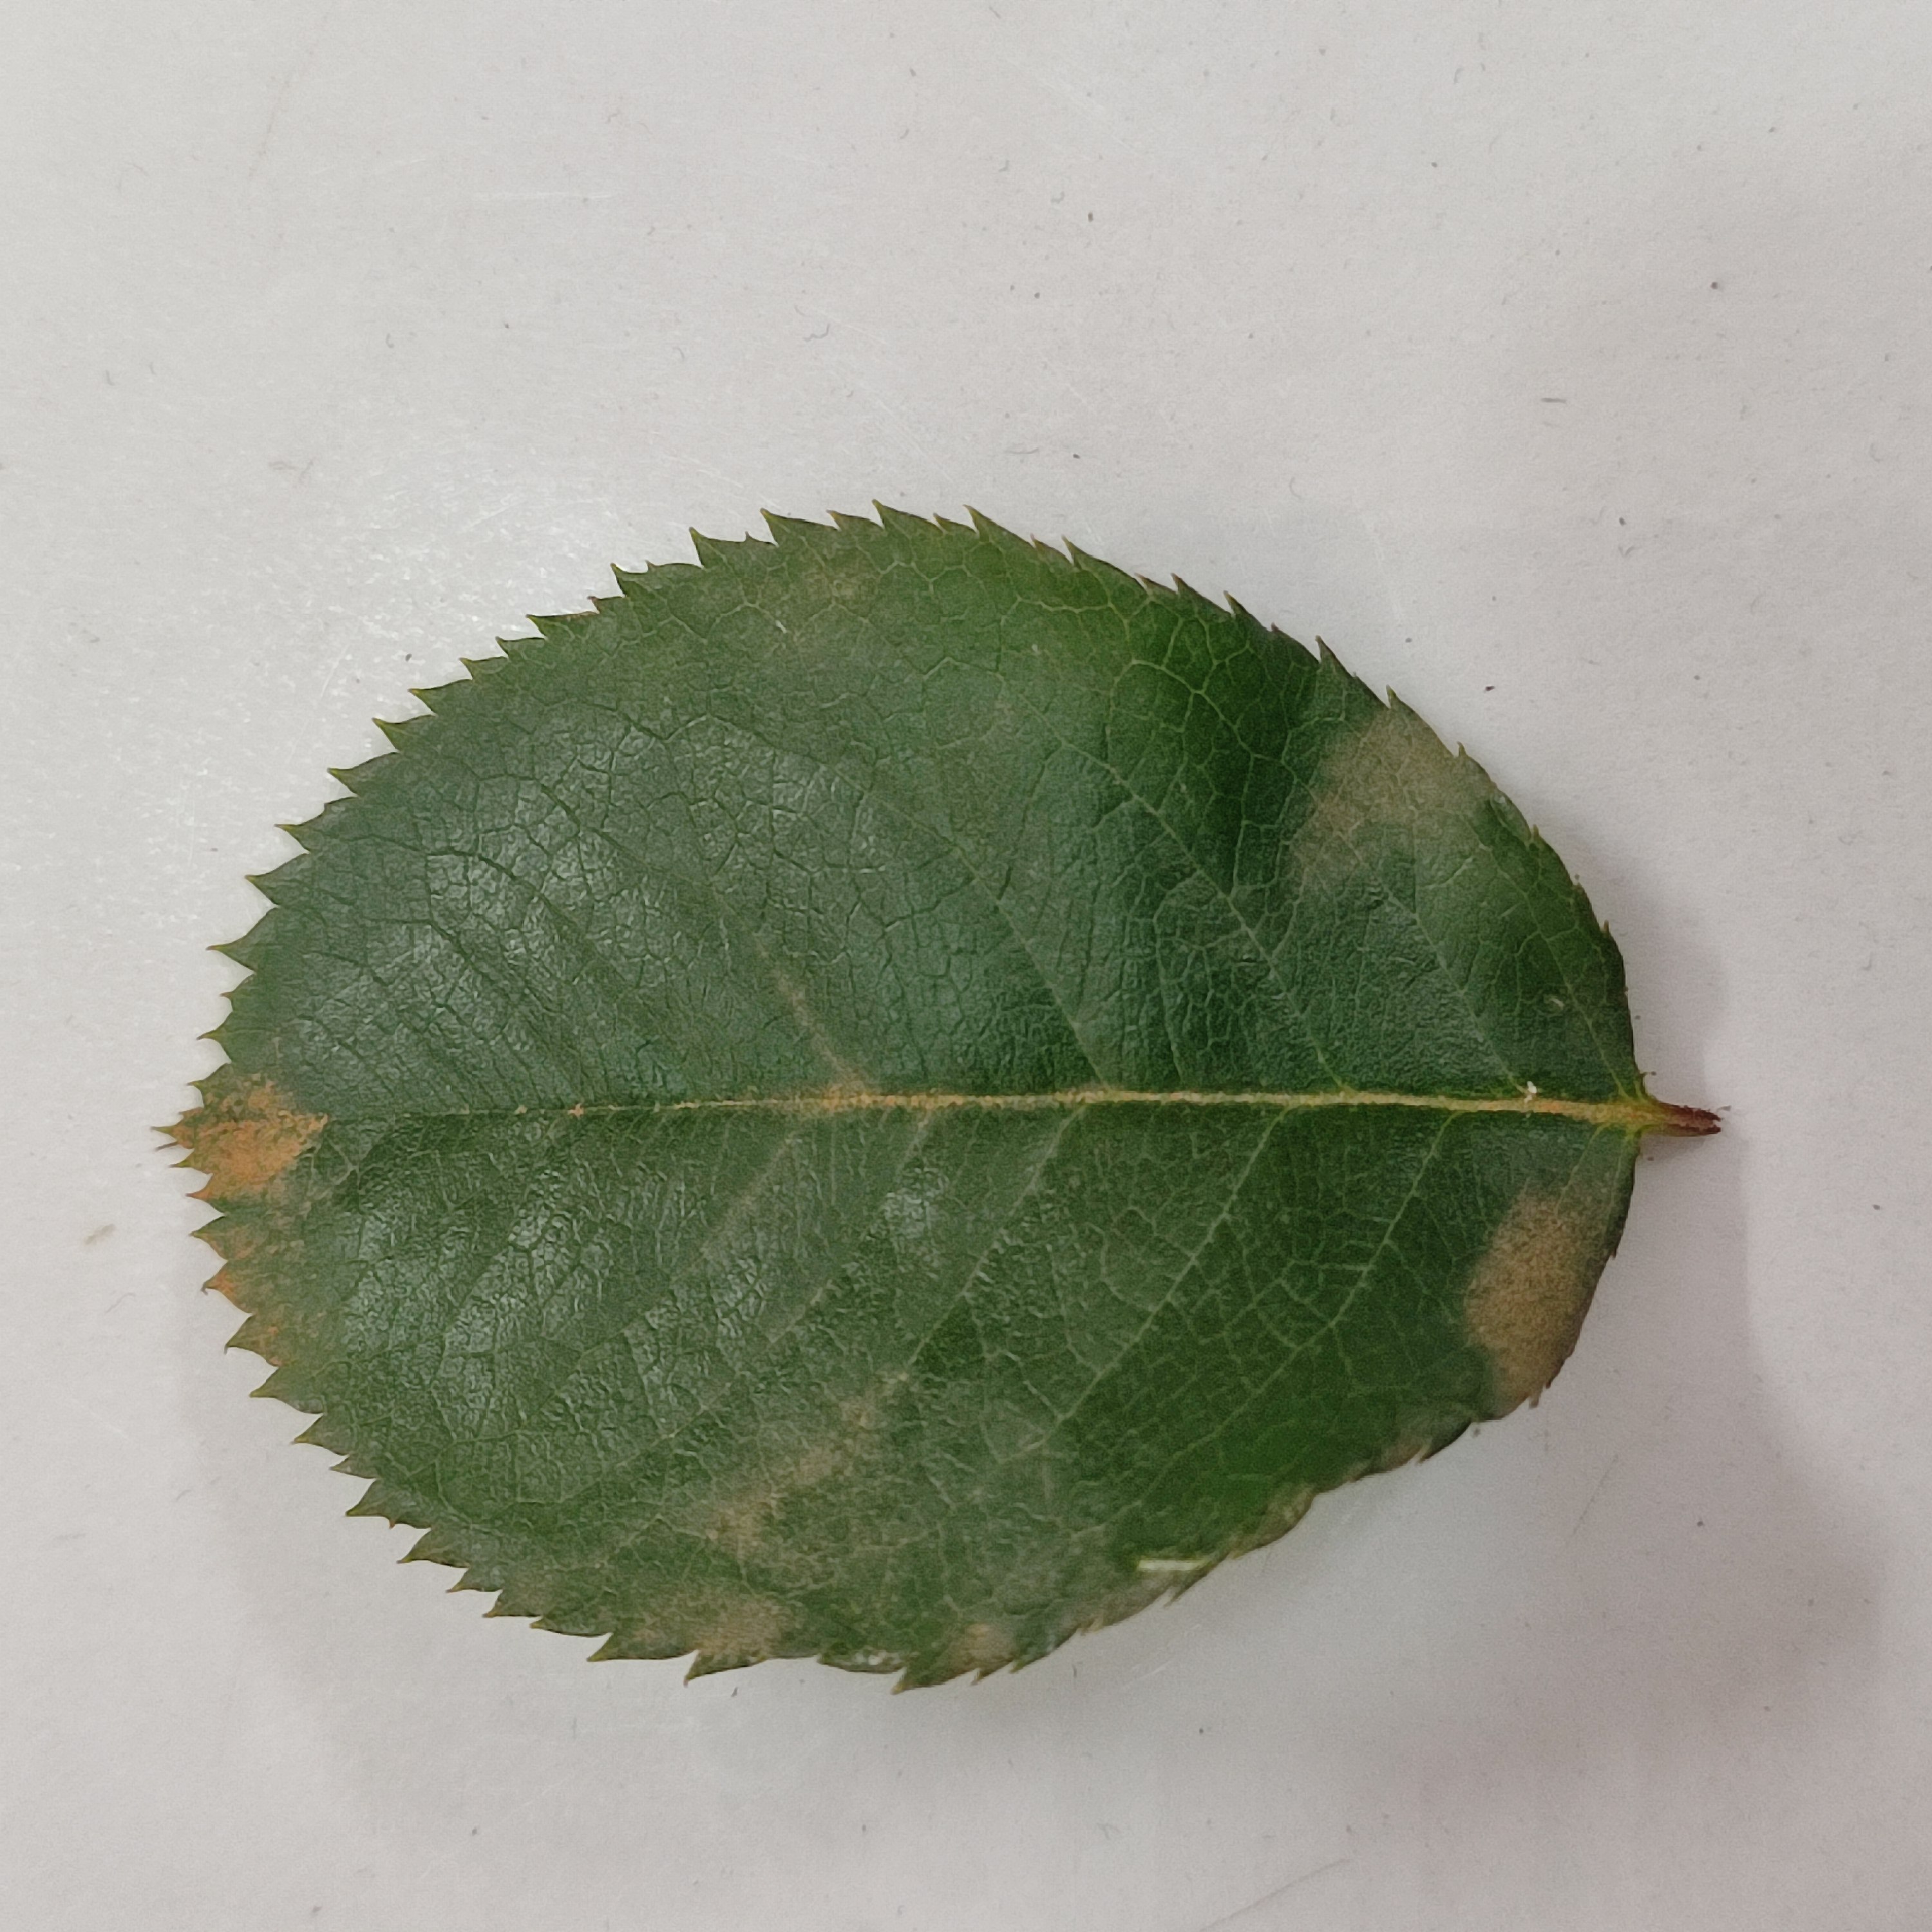
Label: Healthy Leaf